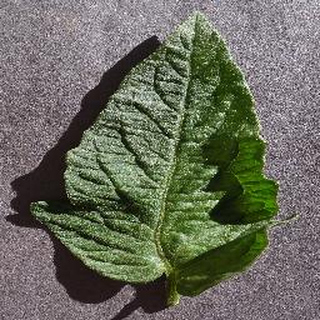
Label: healthy_tomato